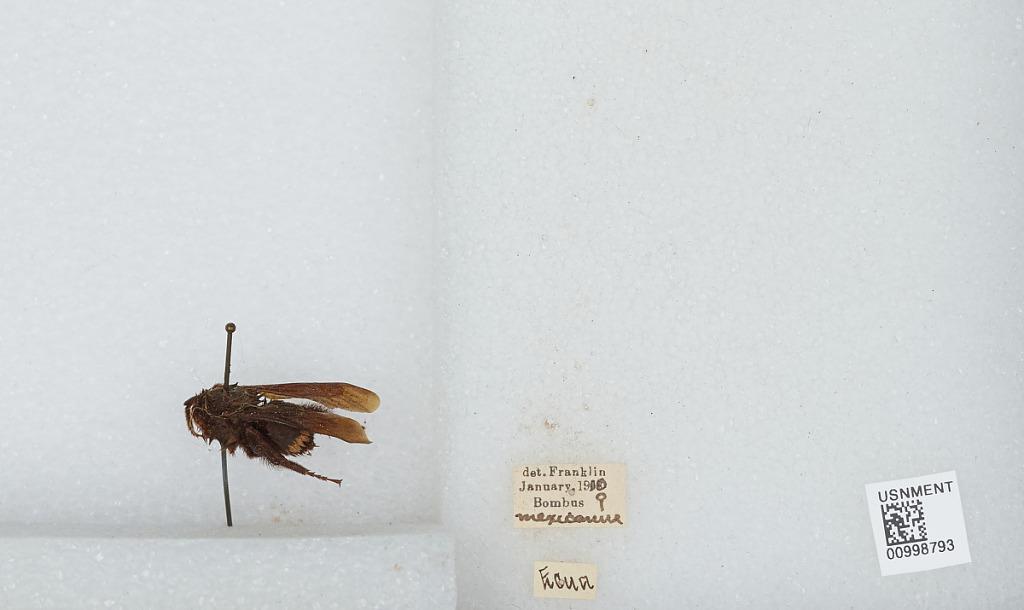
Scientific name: Bombus (Pyrobombus) mixtus Cresson
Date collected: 1900-1-
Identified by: Franklin